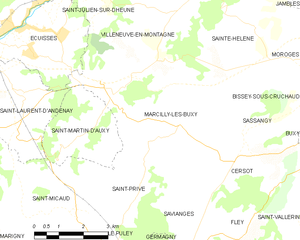
Carte des communes françaises